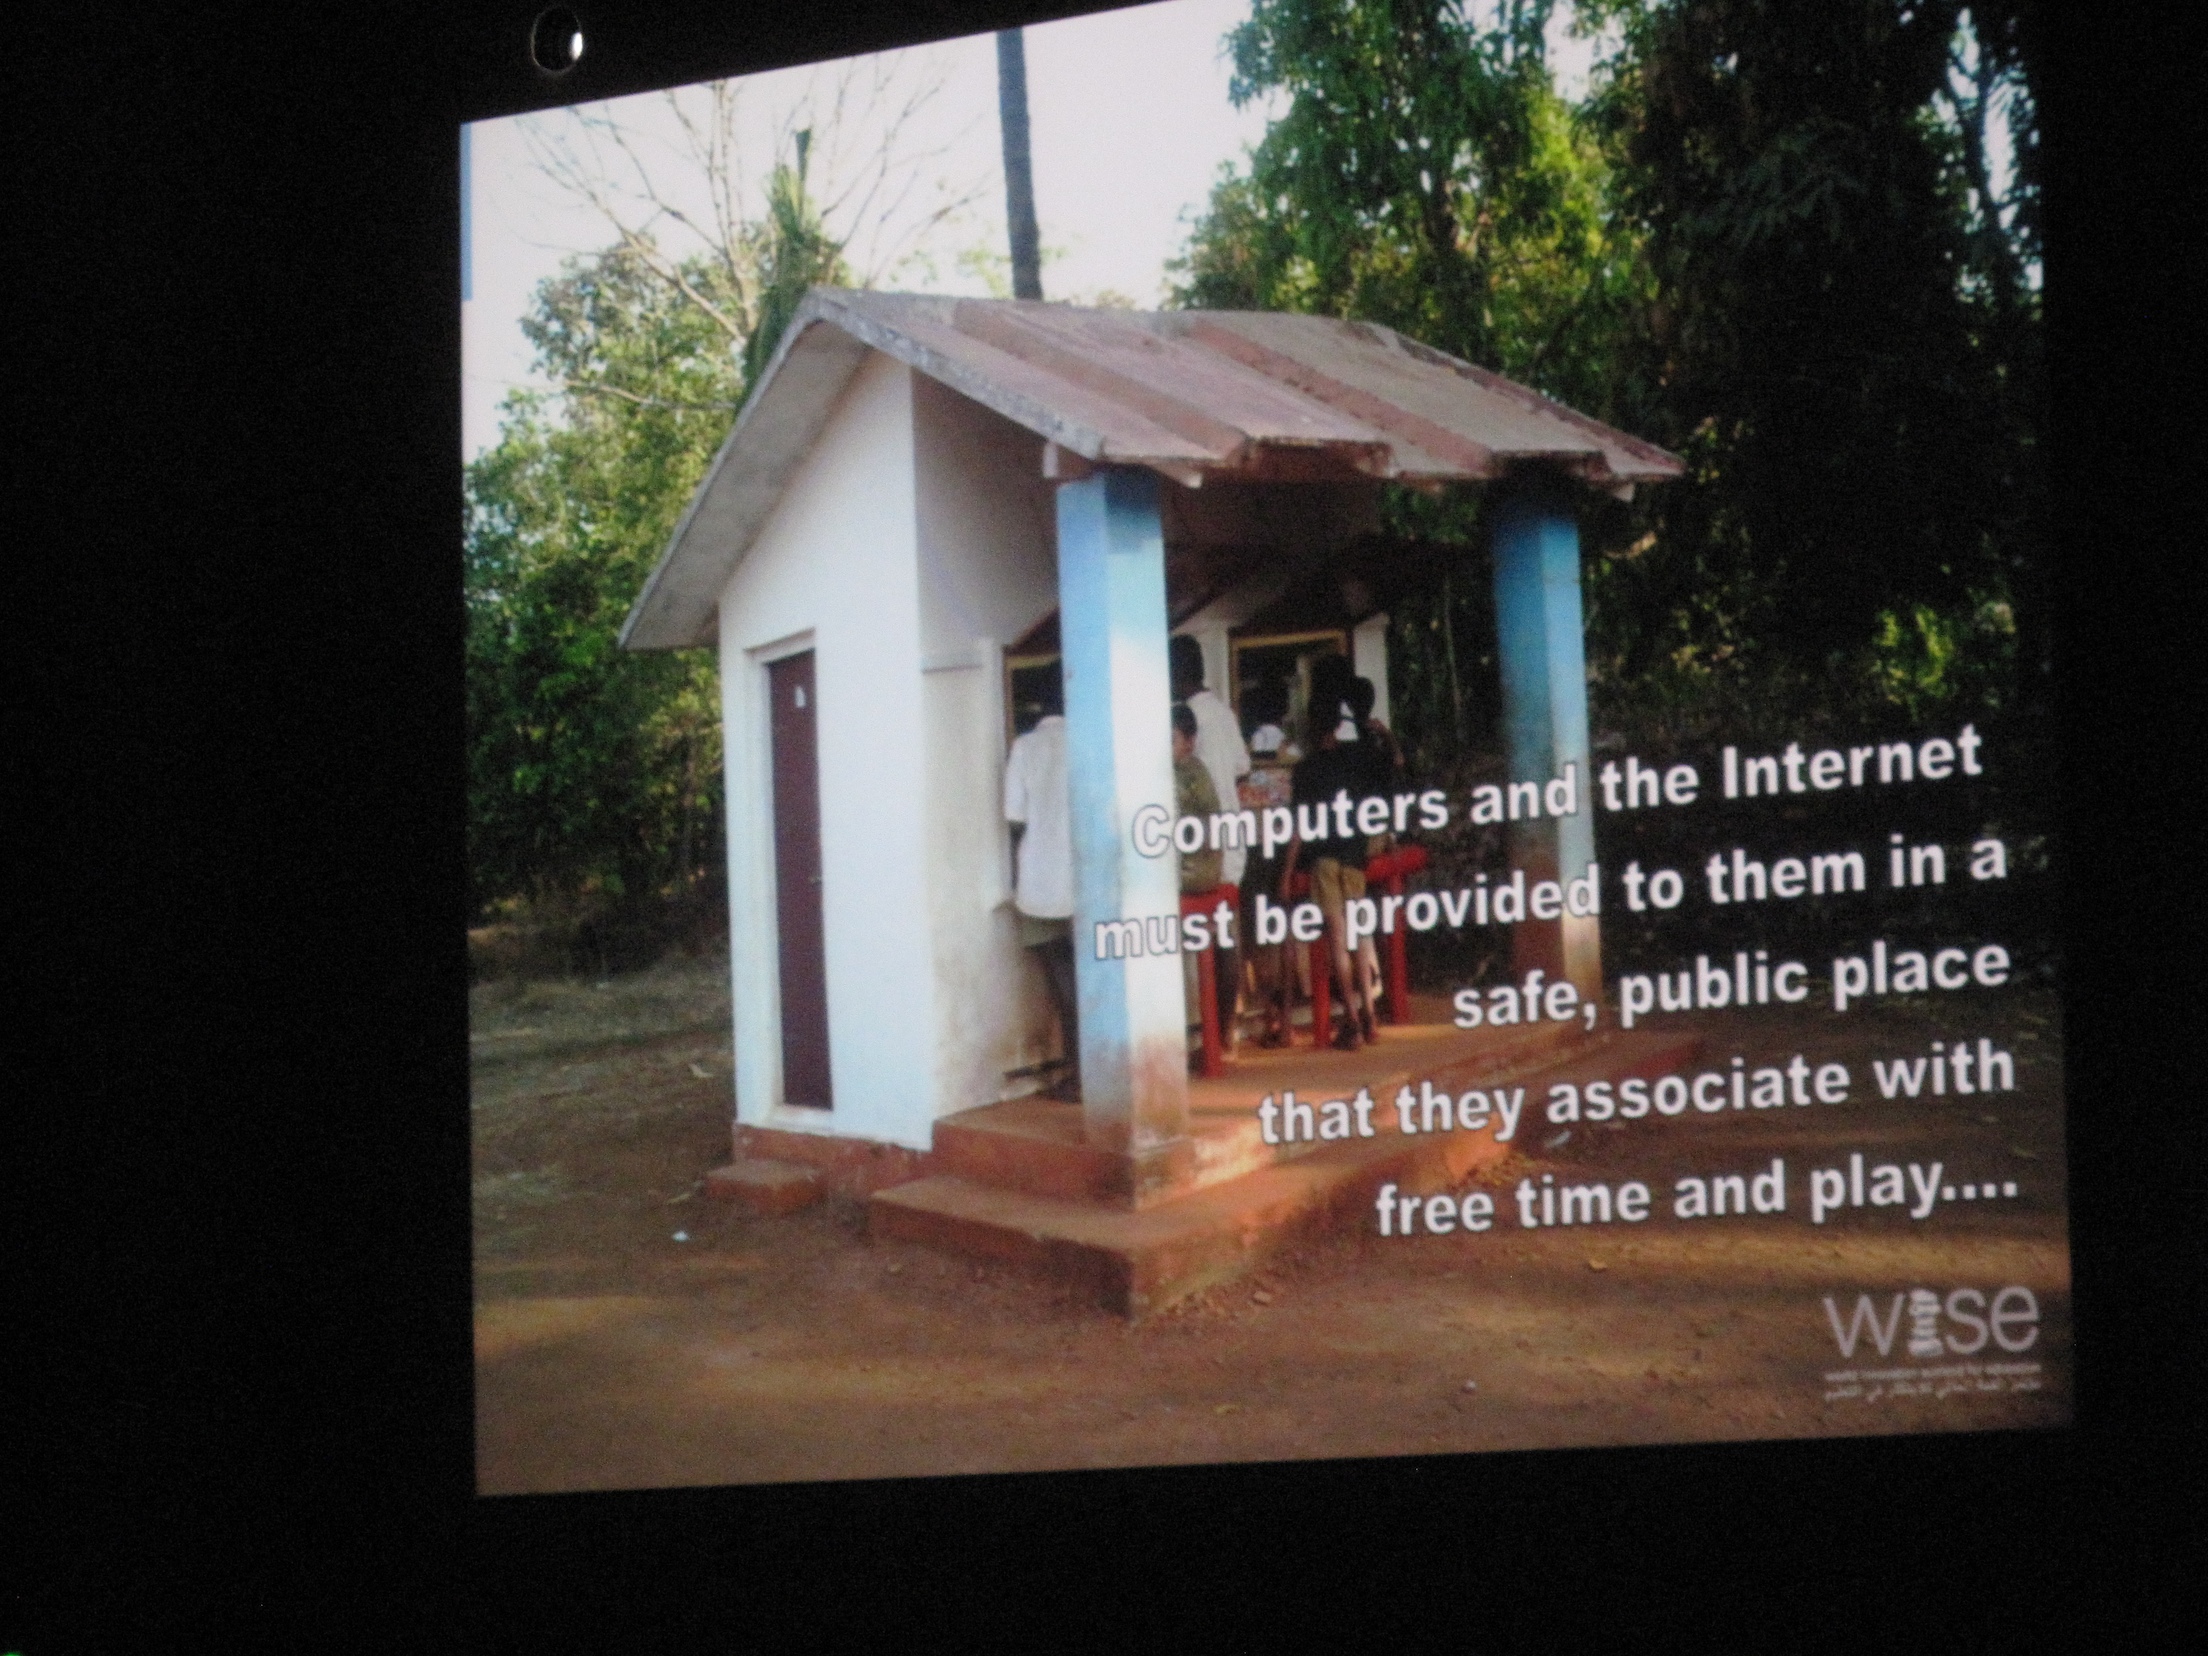
house, home, wise09